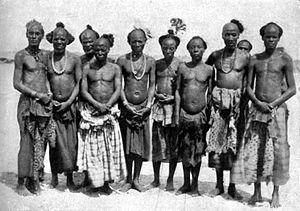
Les Lubas ou Baluba sont un peuple d’Afrique centrale établi principalement en République démocratique du Congo dans des anciennes années où ils constituent l'une des populations les plus nombreuses. Quelques communautés vivent aussi dans les pays voisins d'Afrique australe, notamment en Zambie et en Angola.